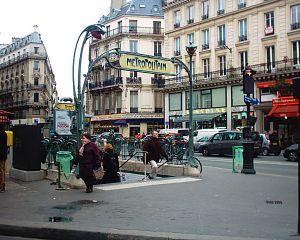
Le 9ᵉ arrondissement de Paris est un des vingt arrondissements de Paris, situé sur la rive droite de la Seine. Avec une superficie de 217,5 hectares, c'est le 6ᵉ plus petit arrondissement de Paris, et, avec 59.408 habitants en 2015, le 11e plus peuplé. Aux termes de l'article R. 2512-1 du Code général des collectivités territoriales, il porte également le nom d'« arrondissement de l'Opéra », mais cette appellation est rarement employée dans la vie courante.